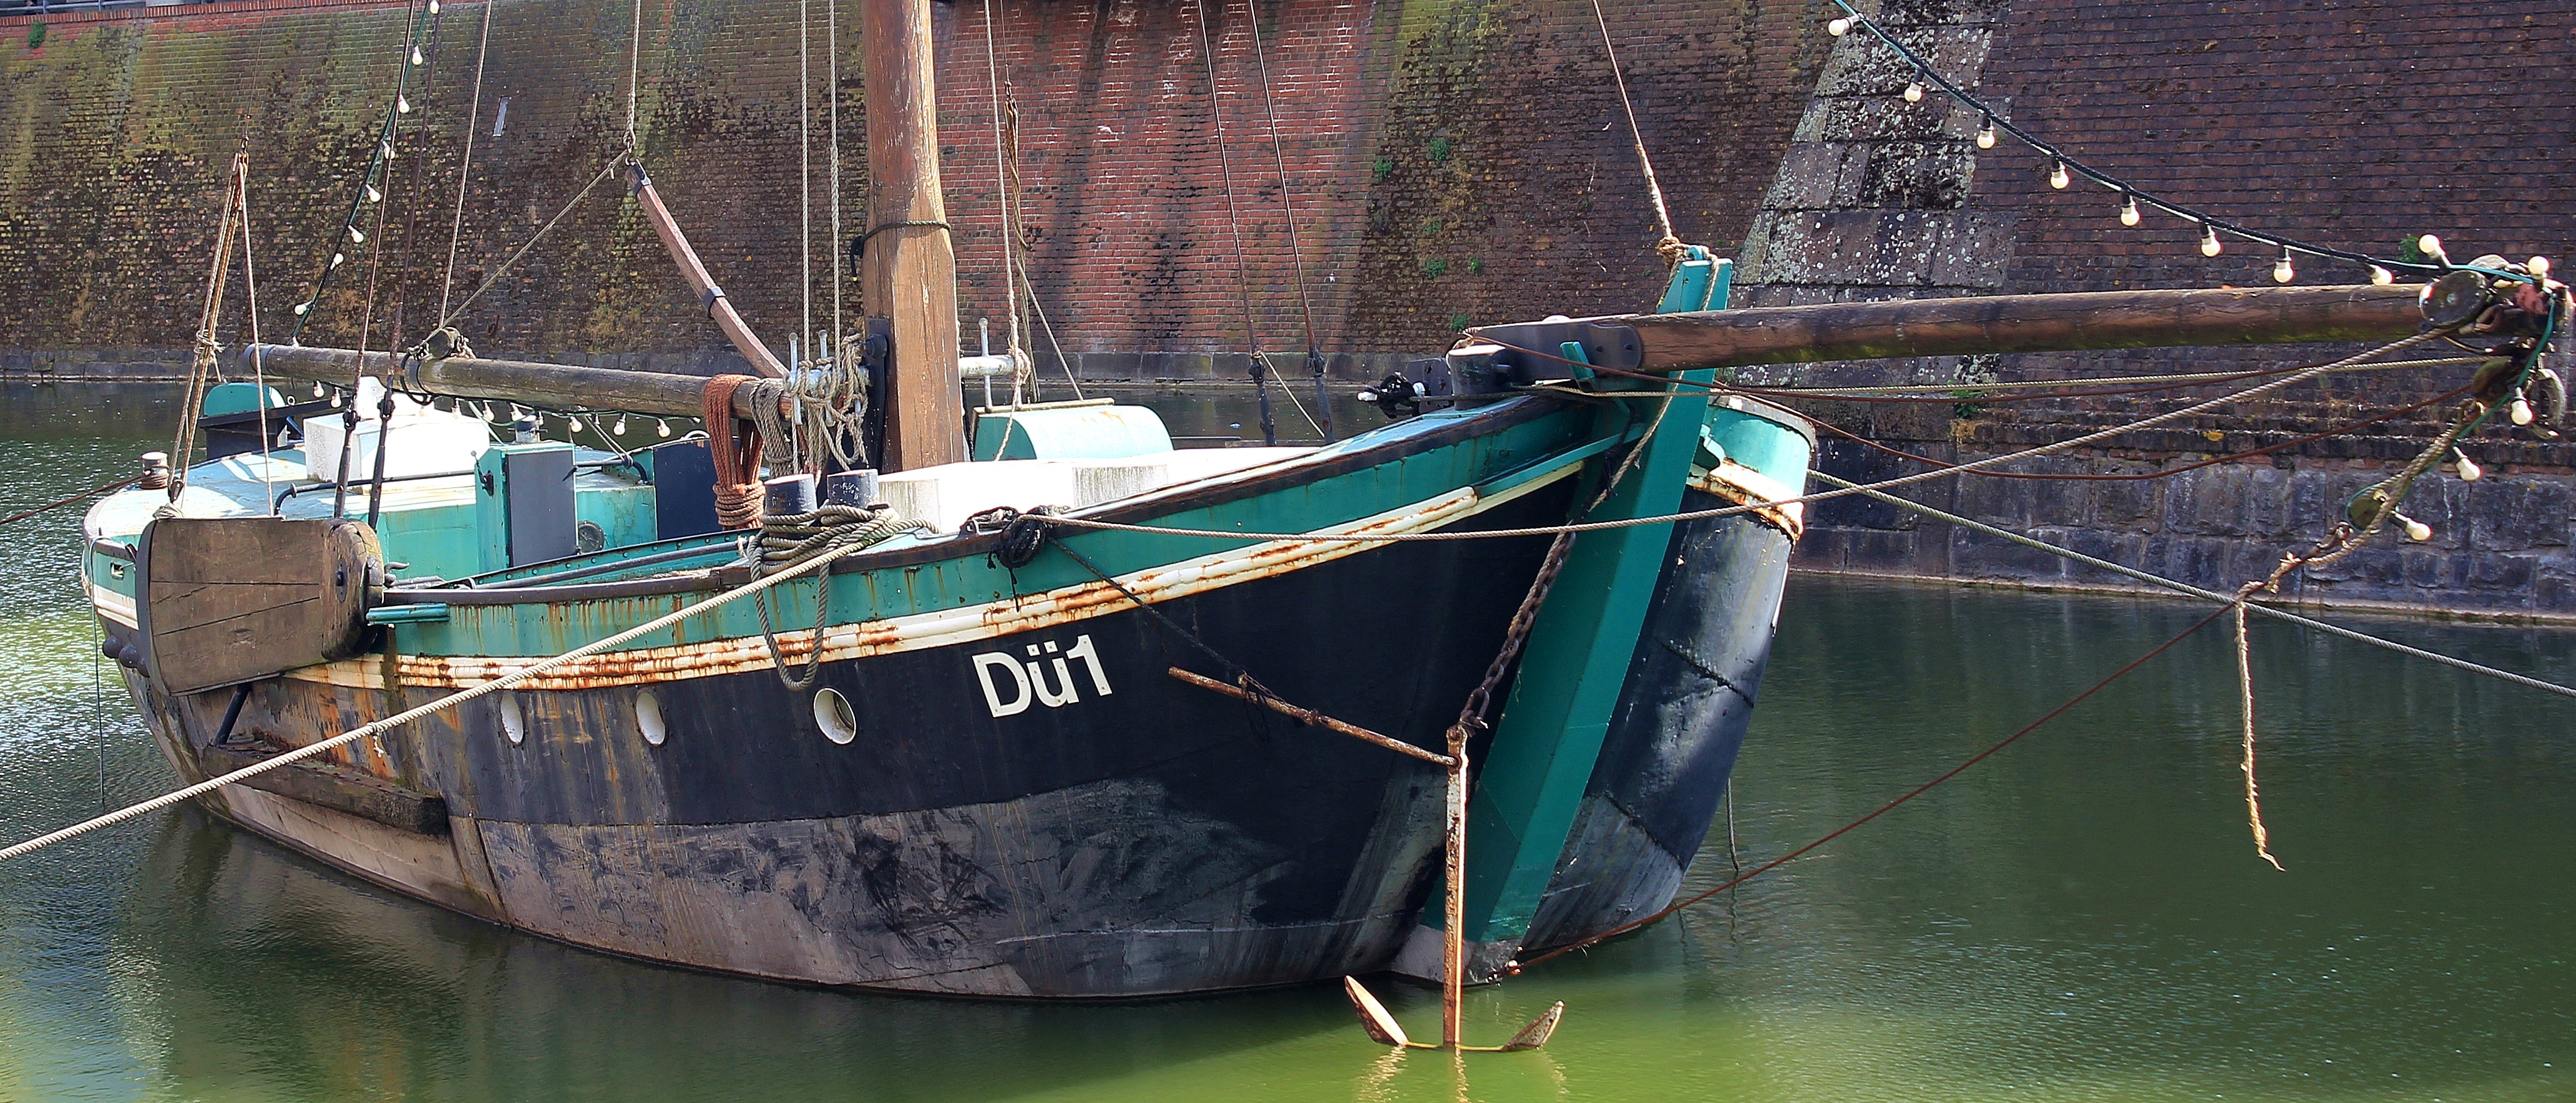
sea, water, boat, city, ship, boot, vehicle, mast, sailboat, waterway, old town, watercraft, schooner, barque, rhine, fishing vessel, dusseldorf, north rhine westphalia, galleon, watercraft rowing, caravel